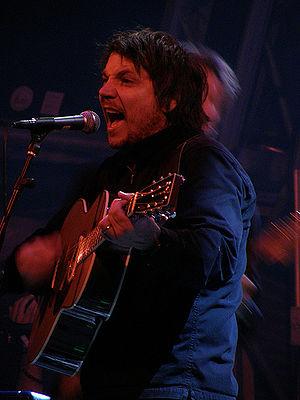
Jeff Tweedy, né le 25 août 1967, est un chanteur, guitariste et bassiste américain de country alternative et de rock alternatif. Il est actuellement le leader du groupe Wilco. Au début des années 80, Jeff Tweedy rejoint le groupe The Plebes avec son ami d'enfance Jay Farrar, mais les goûts musicaux de Tweedy font partir un des frères de Farrar. Le groupe change ensuite de nom pour The Primitives en 1984, puis opte pour Uncle Tupelo en 1987. Le groupe ainsi renommé obtient suffisamment de soutien et décroche un contrat et une tournée nationale. Après avoir sorti quatre albums, le groupe se sépare en 1994 à la suite de conflits entre Tweedy et Farrar.